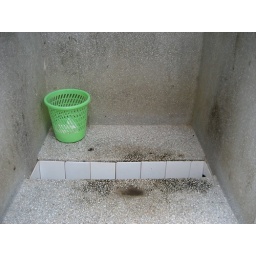
The bathroom at the train station in Dali.